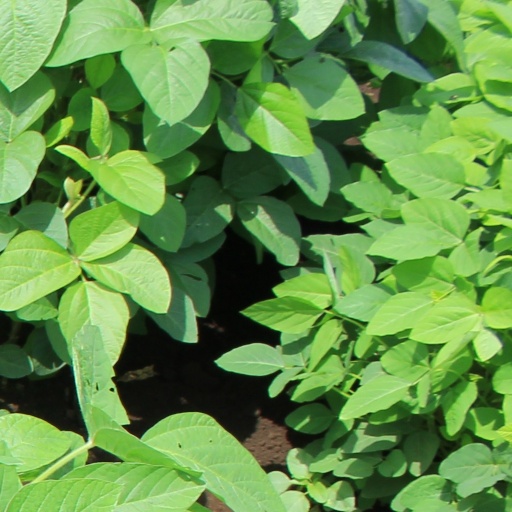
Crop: soybean